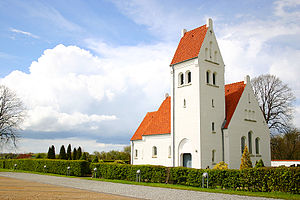
Villingerød Kirke
Villingerød Kirke
Villingerød kirke, Villingerød Kirkedistrikt, Holbo Herred, Frederiksborg Amt, Denmark.
Villingerød Kirke ligger tæt ved Rudolph Tegners Museum og Statuepark, ca. 1½ km nord for landsbyen Villingerød og ca. 4 km vest for Hornbæk. Kirken blev indviet 23. september 1906.